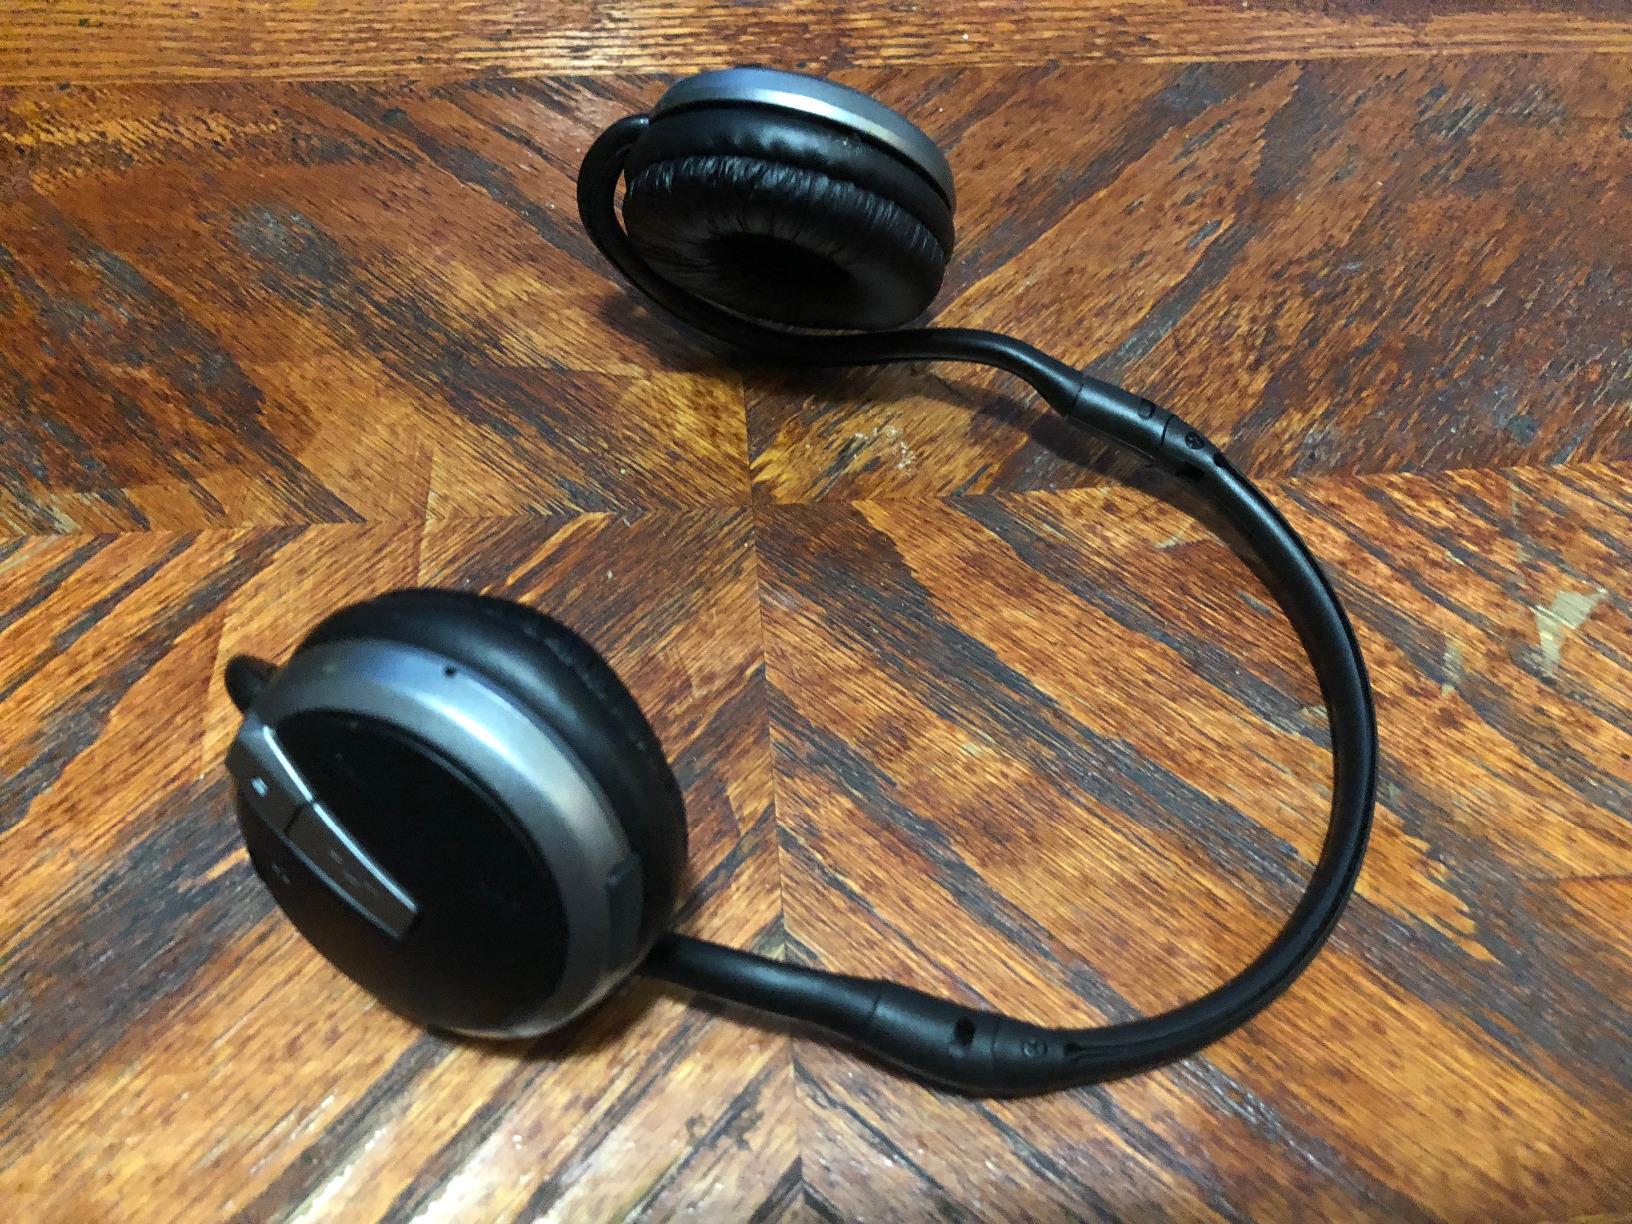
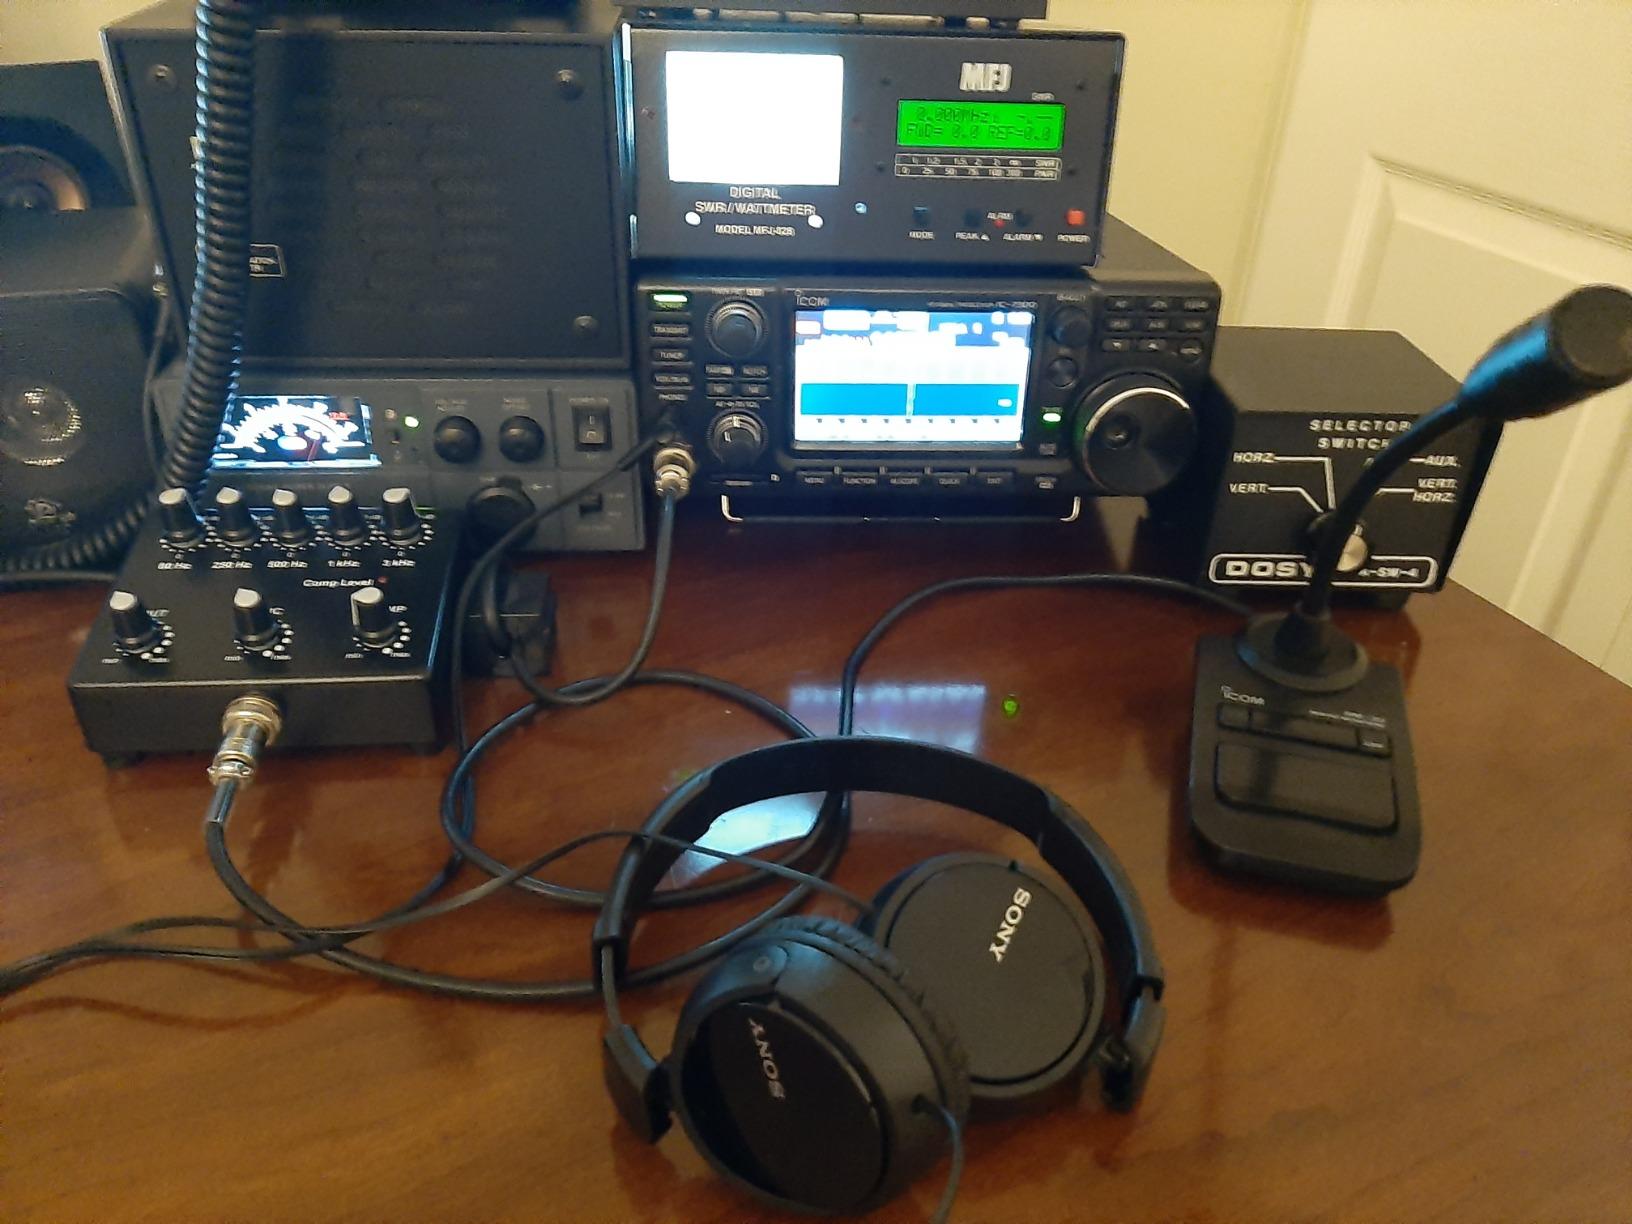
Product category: headphones
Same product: no